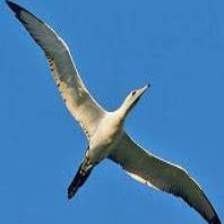
Species: ABBOTTS BOOBY
Scientific name: PAPASULA ABBOTTI